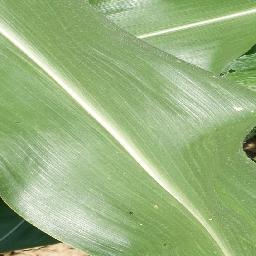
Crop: corn
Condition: (maize)_healthy